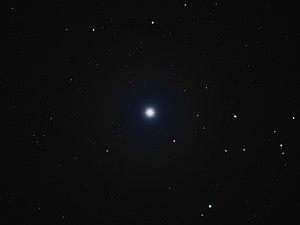
Alpha Coronae Borealis est une étoile binaire située dans la constellation de la Couronne boréale. Elle est également appelée par ses noms traditionnels : Gemma, Alphekka ou Alphecca, Margarita ou encore la Perle. En astronomie chinoise, elle fait partie de l'astérisme Guansuo, représentant une prison.